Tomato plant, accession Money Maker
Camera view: bottom (45 deg); turntable rotation: 300 degrees
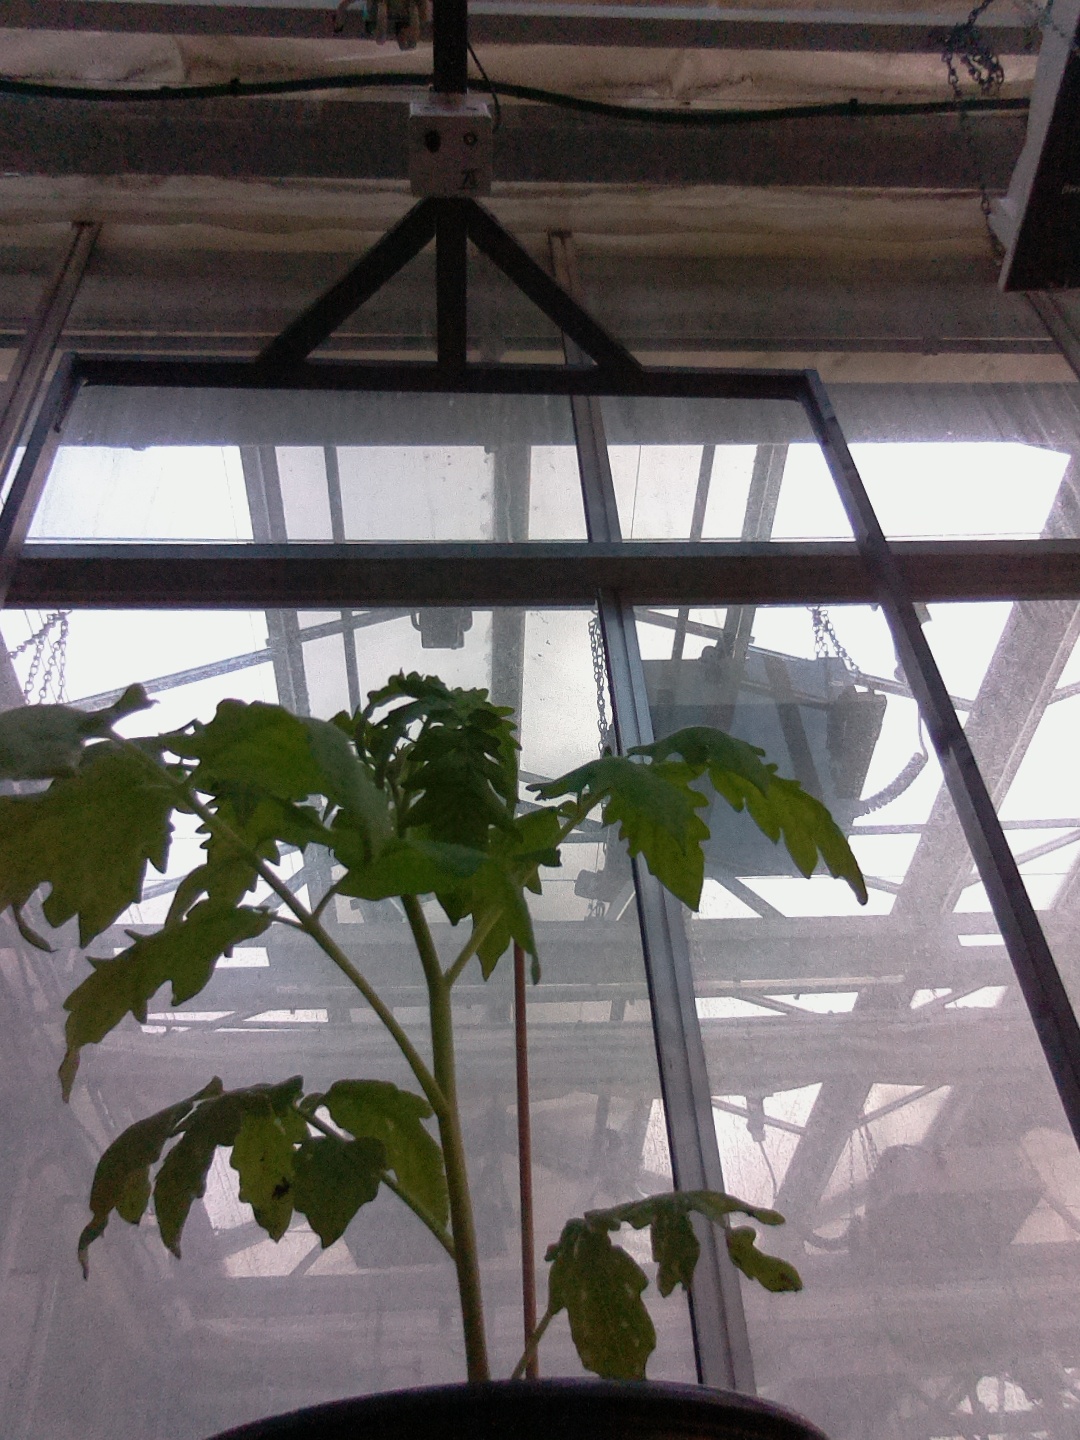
BBCH growth stage 13: 6 of true leaves visible